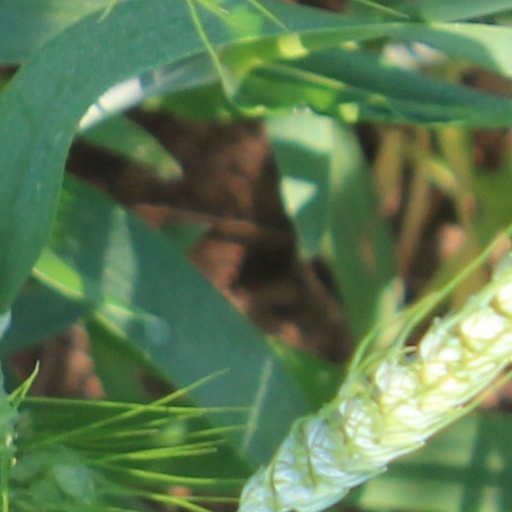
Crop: wheat